Question: Please indicate a possible affordance area of the book that can be used for holding
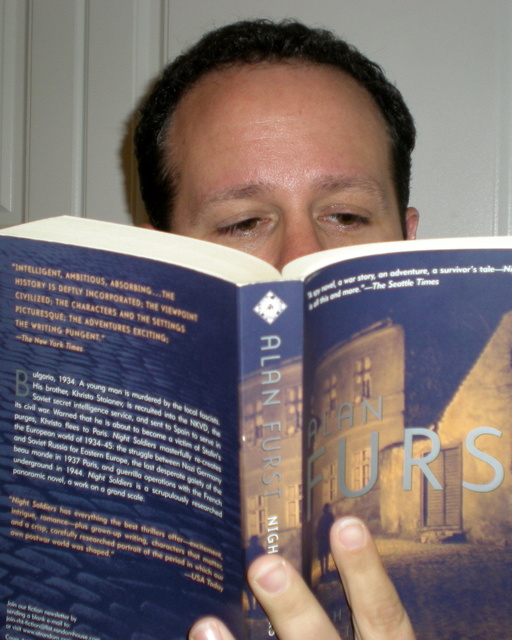
Answer: [4.923, 199.423, 508.123, 631.423]